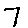
Label: 7